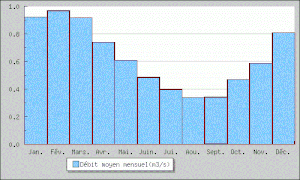
Débit moyen mensuel (en m3/s) de la Rémarde à Saint-Cyr-sous-Dourdan (sur 49 ans de 1968 à 2017)
La Rémarde est une rivière de France, en région Île-de-France, dans les deux départements des Yvelines, Essonne, longue de 36,6 km, affluent de la rive gauche de l'Orge, elle-même affluent de la Seine.